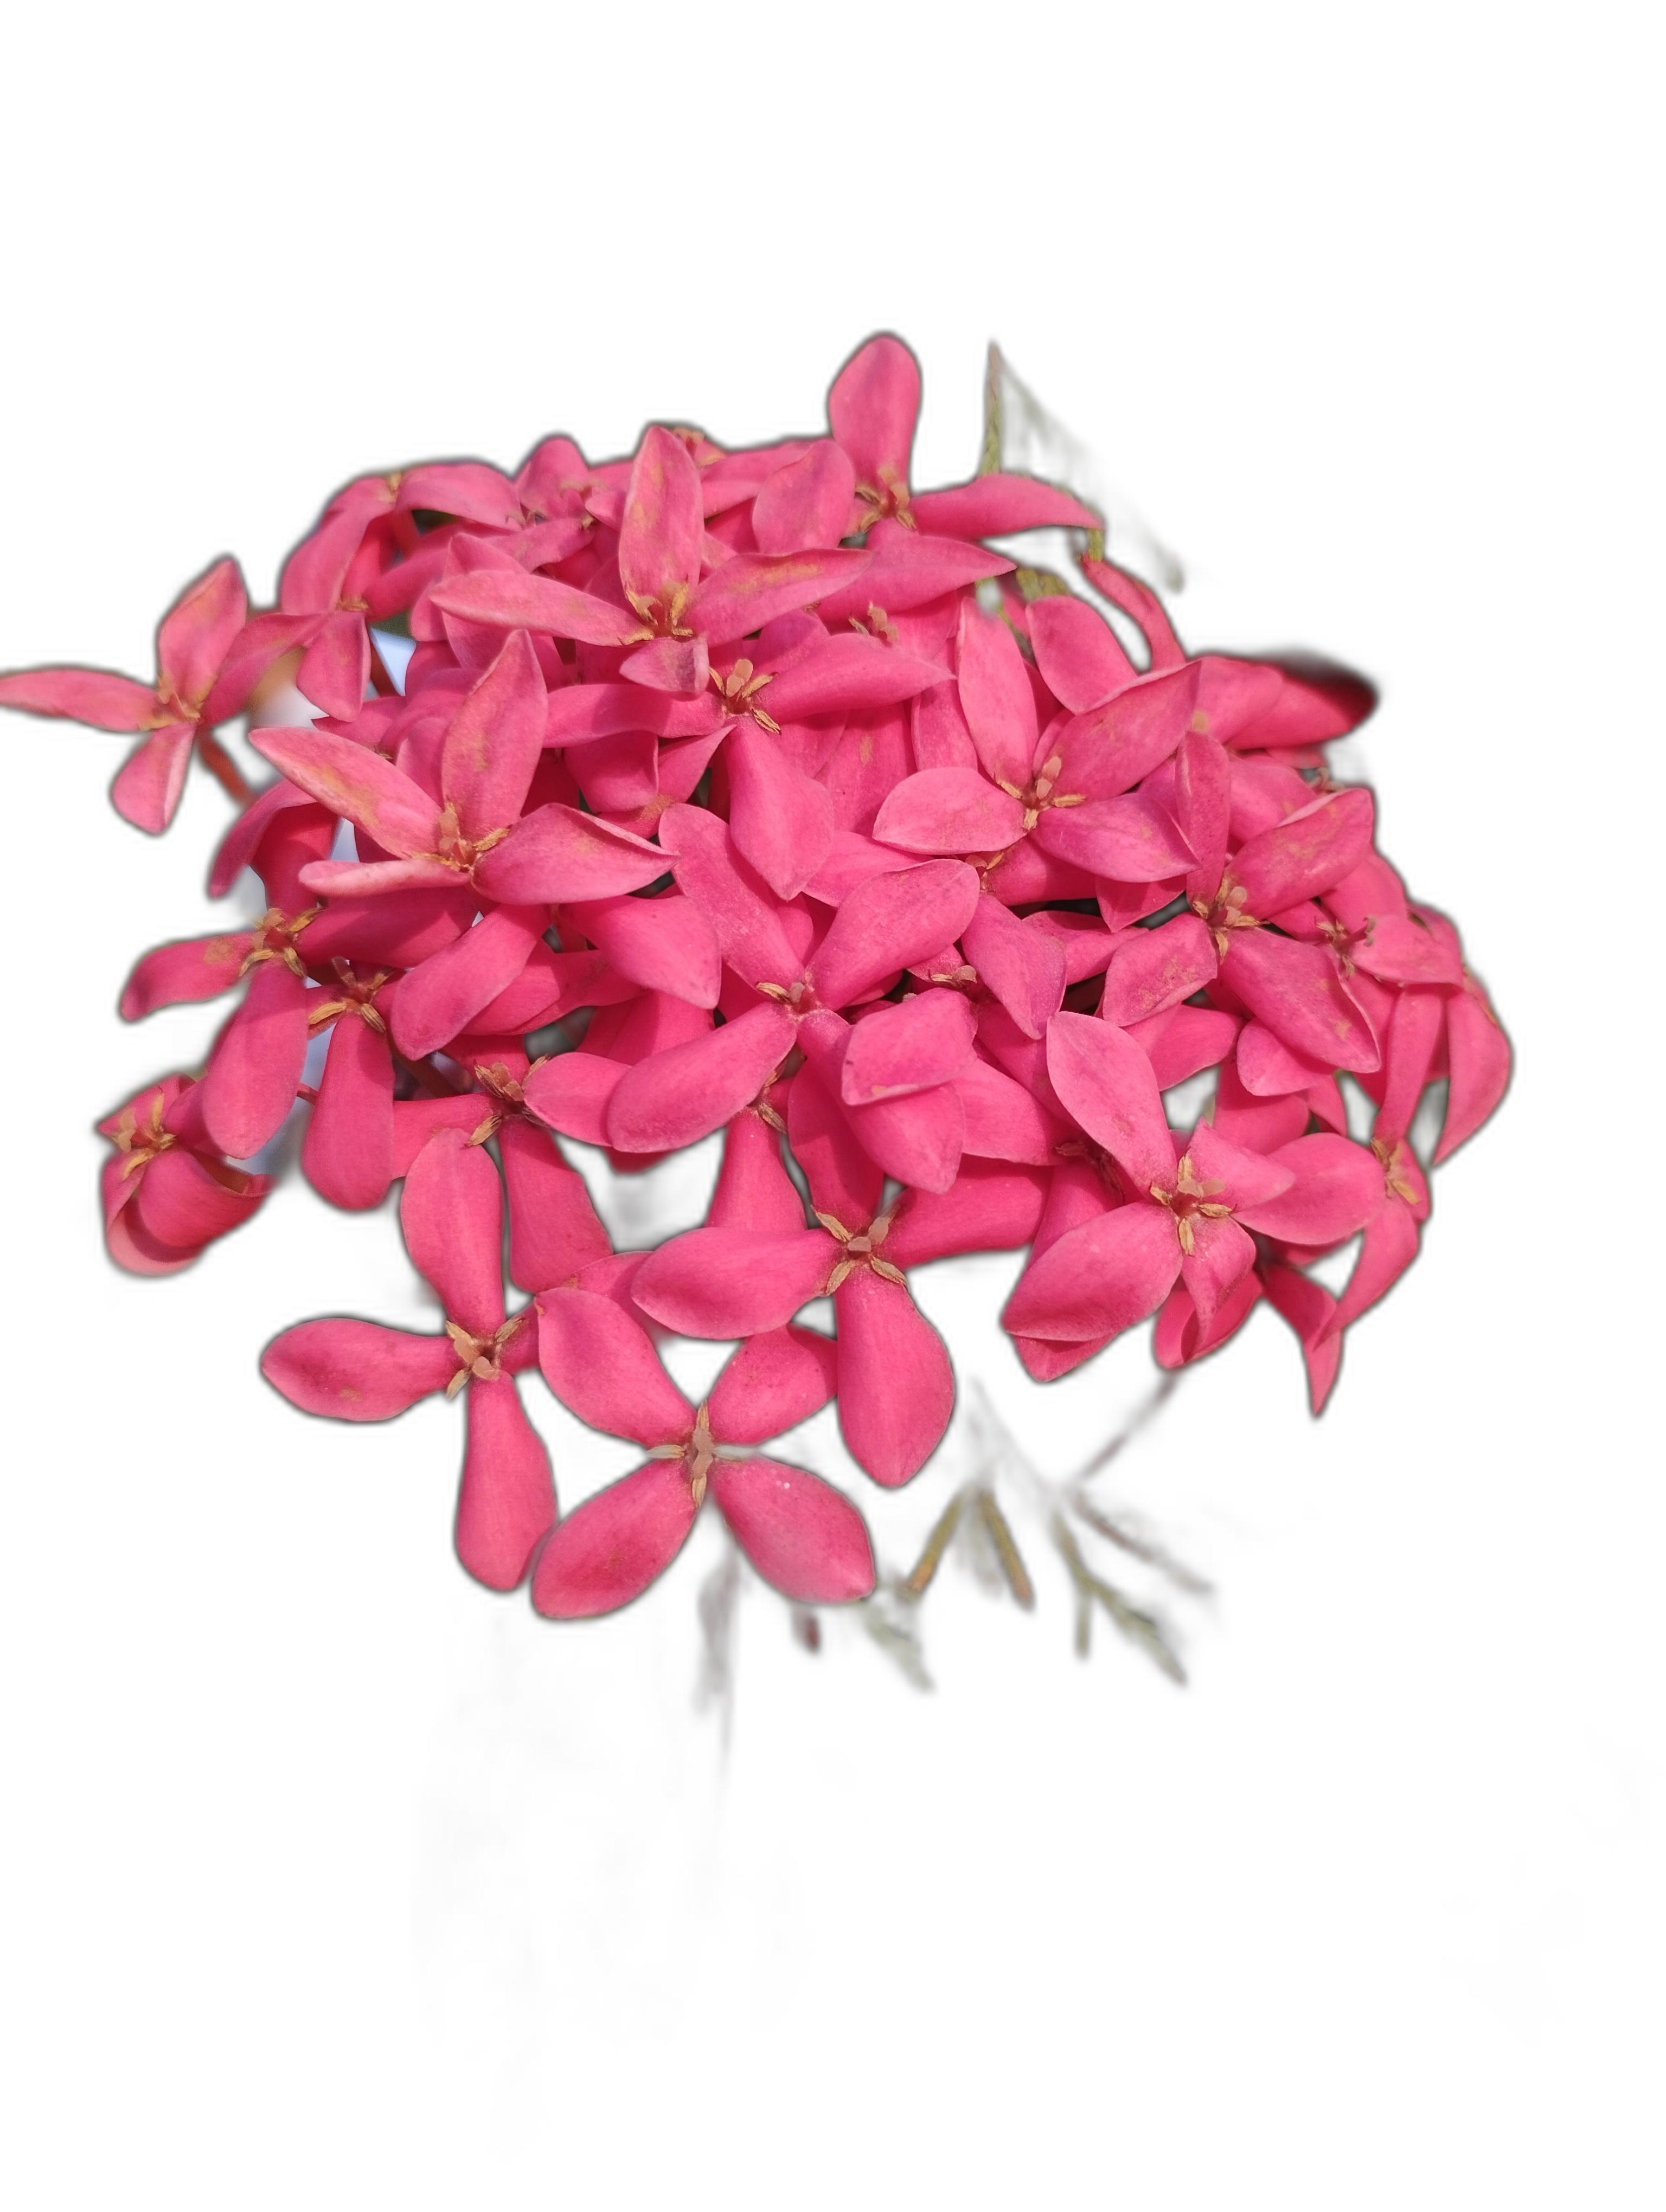
Label: Jungle geranium